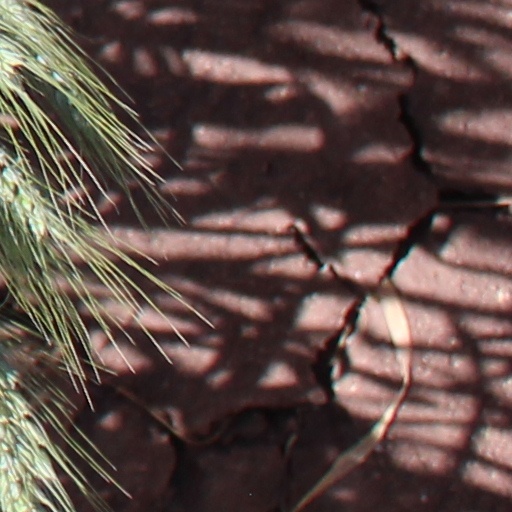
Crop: wheat